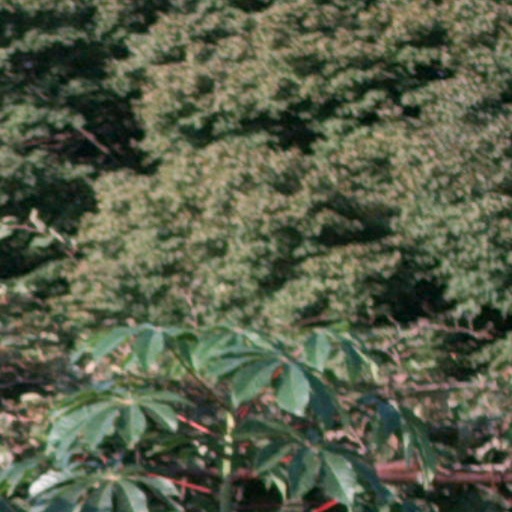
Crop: cassava